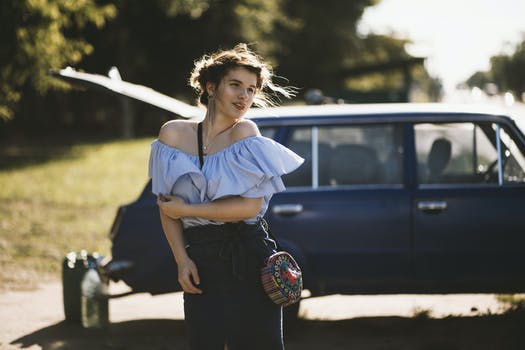
Label: No Watermark